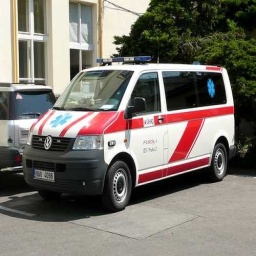
Label: ambulance